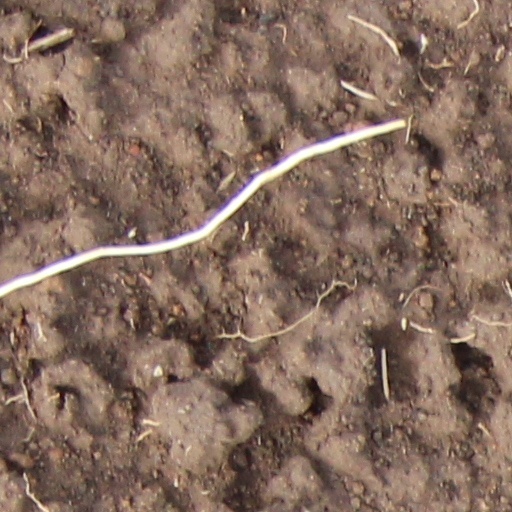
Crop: wheat